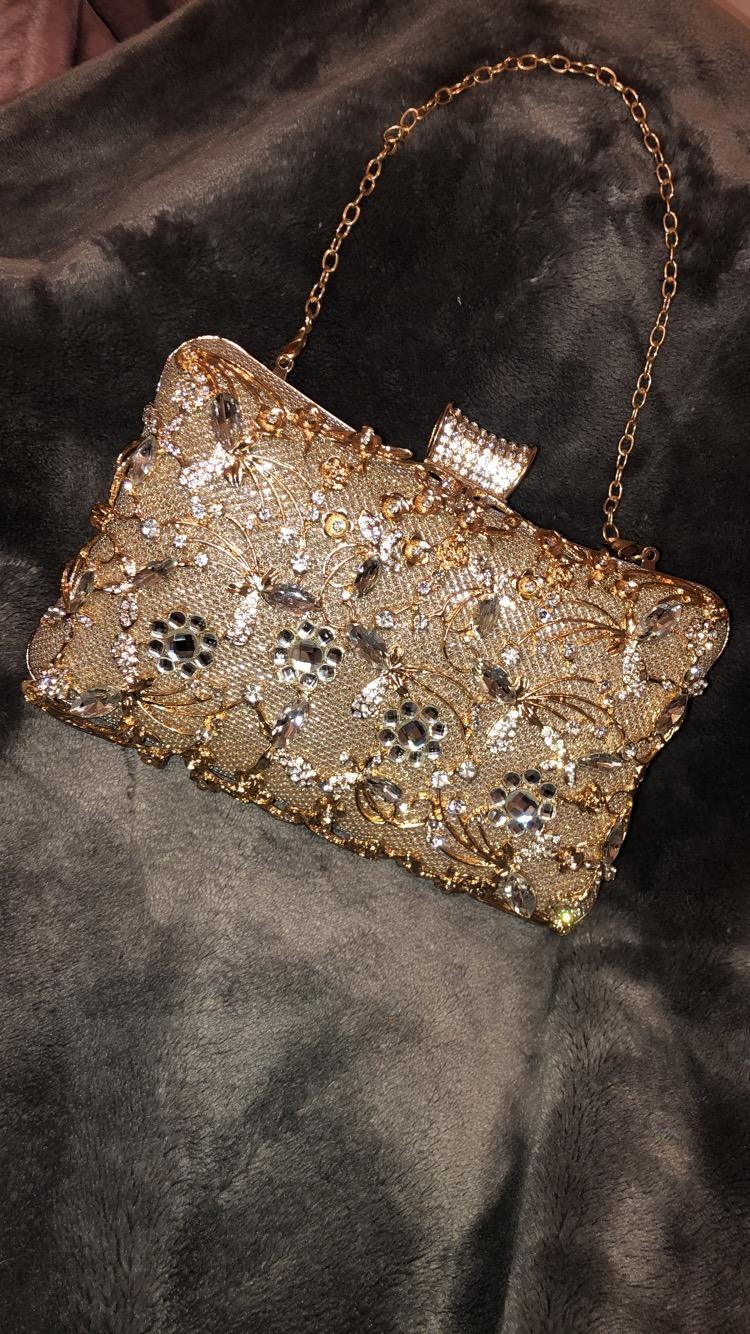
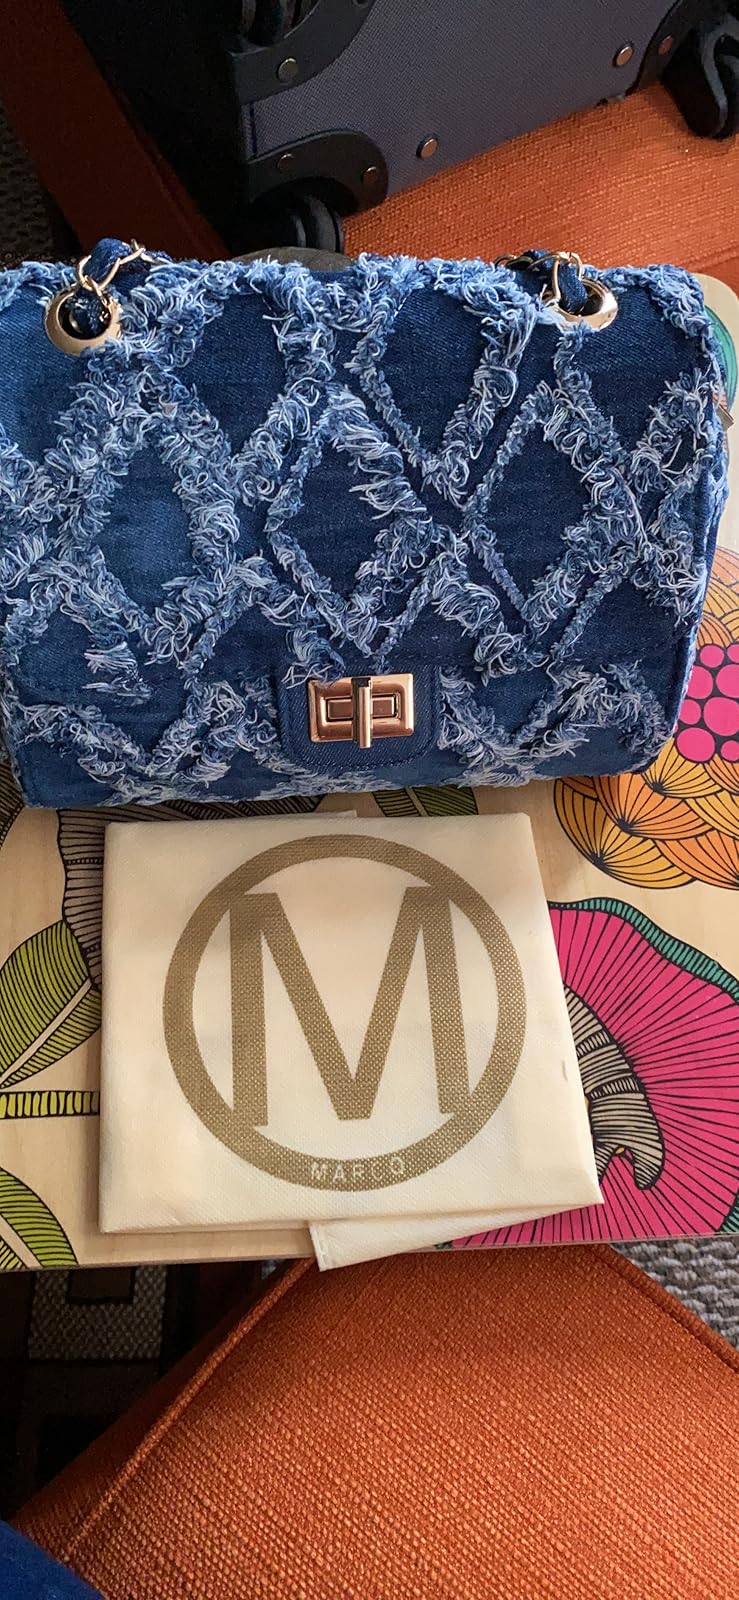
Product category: accessories_handbag
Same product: no